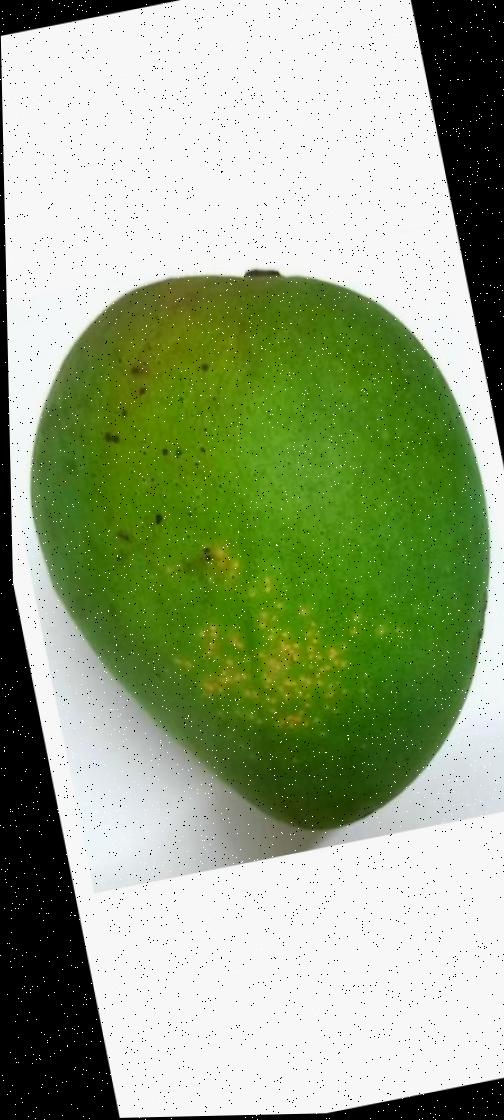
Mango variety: Harivanga